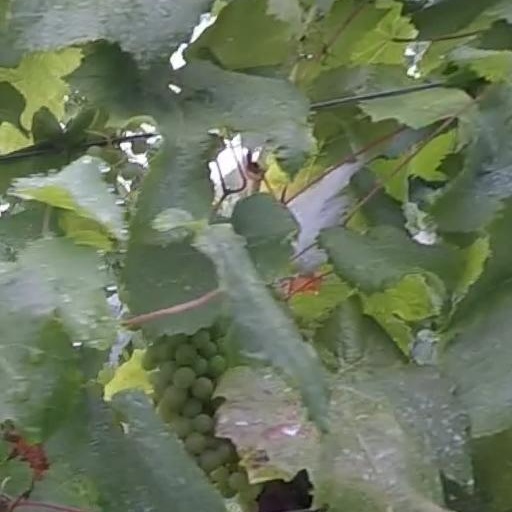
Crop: grape